Niccolò Ludovisi

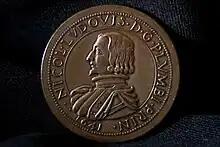
Niccolò I Ludovisi, Prince of Piombino - Lord of Gesualdo

Niccolò I Ludovisi (1610 – 25 December 1664), 2nd Duke of Fiano and Zagarolo, was Prince of Piombino, Marquis of Populonia, Prince of Venosa and Count of Conza, Lord di Scarlino, Populonia, Vignale, Abbadia del Fango, Suvereto, Buriano, Cerboli e Palmaiolan, and Lord prince of the Tuscan Archipelago including the islands of Elba, Montecristo, Pianosa, Gorgona, Capraia, and Isola del Giglio from 1634 until his death.